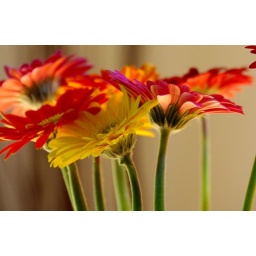
sitting in a vase on the dining table. light through the skylight was reflecting off the table to uplight the flowers.